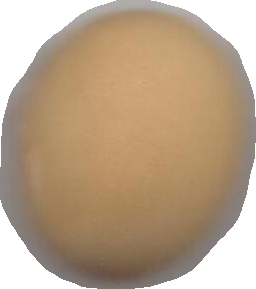
Variety: Grobogan